Audi R8 (Type 4S)

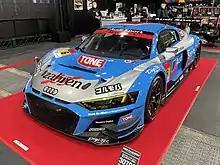
R8 LMS Evo of Audi Sport Team LeMans at the 2022 Osaka Auto Messe

Introduced at the 2019 Geneva Motor Show, the R8 Decennium (Latin for "Decade") is a special edition model celebrating ten years of the V10 model of the R8 sports car. The R8 Decennium is based on the R8 V10 performance quattro. Notable changes include 20-inch alloy wheels and engine cover in Bronze finish, aerodynamic elements finished in gloss black, specially developed matte Daytona Grey body colour, black Alcantara/leather interior upholstery with carbon fibre trim and diamond stitching and Decennium badging. The R8 Decennium is limited to 222 units world wide (50 of which will be imported to the United States) and will only be offered in a coupé bodystyle.